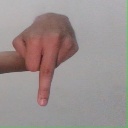
अक्षर: प